Battle of Froeschwiller (1793)

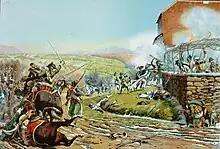
Battle of Froeschwiller at 22nd December 1793: French infantry taking the town of Froeschwiller (by Frédéric Regamey, 1905)

The Austrian victory in the First Battle of Wissembourg threatened to overrun the territory of Alsace. Hoche assumed command of the "Army of the Moselle" and attacked the Prussian army in the Battle of Kaiserslautern without success. However, the French took advantage of the lack of cooperation between the Prussians and their Austrian allies. Hoche sent 12,000 troops under Alexandre Camille Taponier through the Palatinate Forest to attack Wurmser's right flank at Froeschwiller. On 22 December, Hoche launched a successful assault with five divisions while Pichegru's "Army of the Rhine" attacked Wurmser from the south. The Second Battle of Wissembourg on 25–26 December would decide the fate of Alsace.